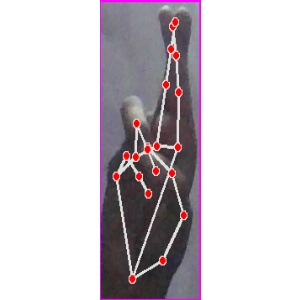
अक्षर: र